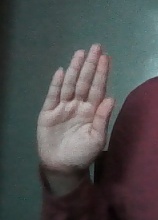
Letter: seen